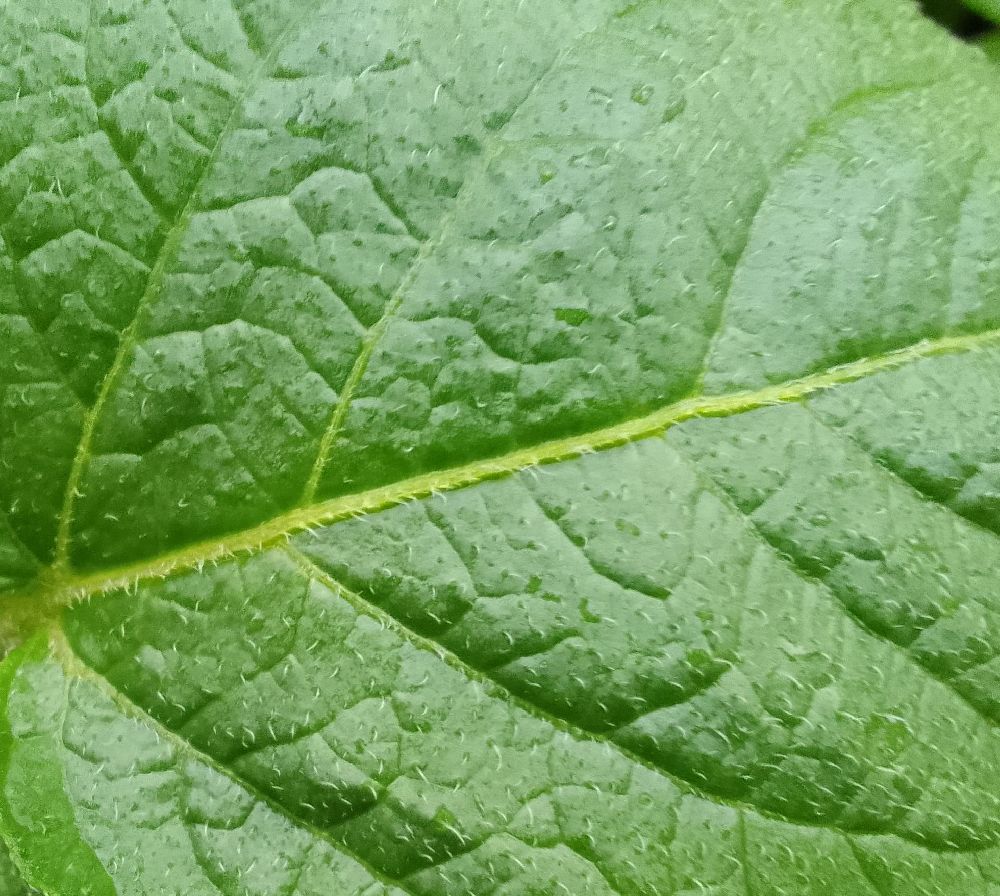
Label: Healthy